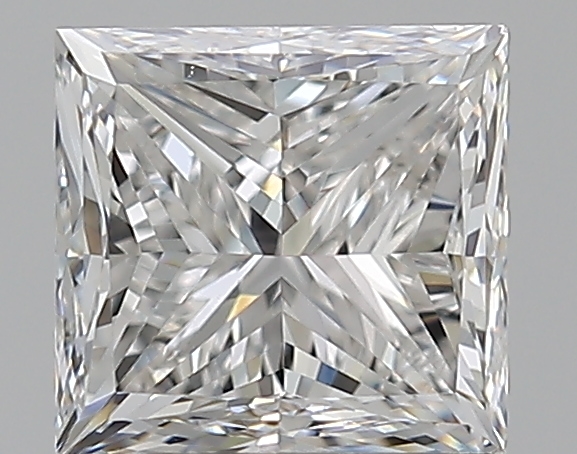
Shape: princess
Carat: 1
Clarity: VS2
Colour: F
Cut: VG
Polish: EX
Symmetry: GD
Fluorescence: N
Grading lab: GIA
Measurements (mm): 5.36 x 5.2 x 3.93